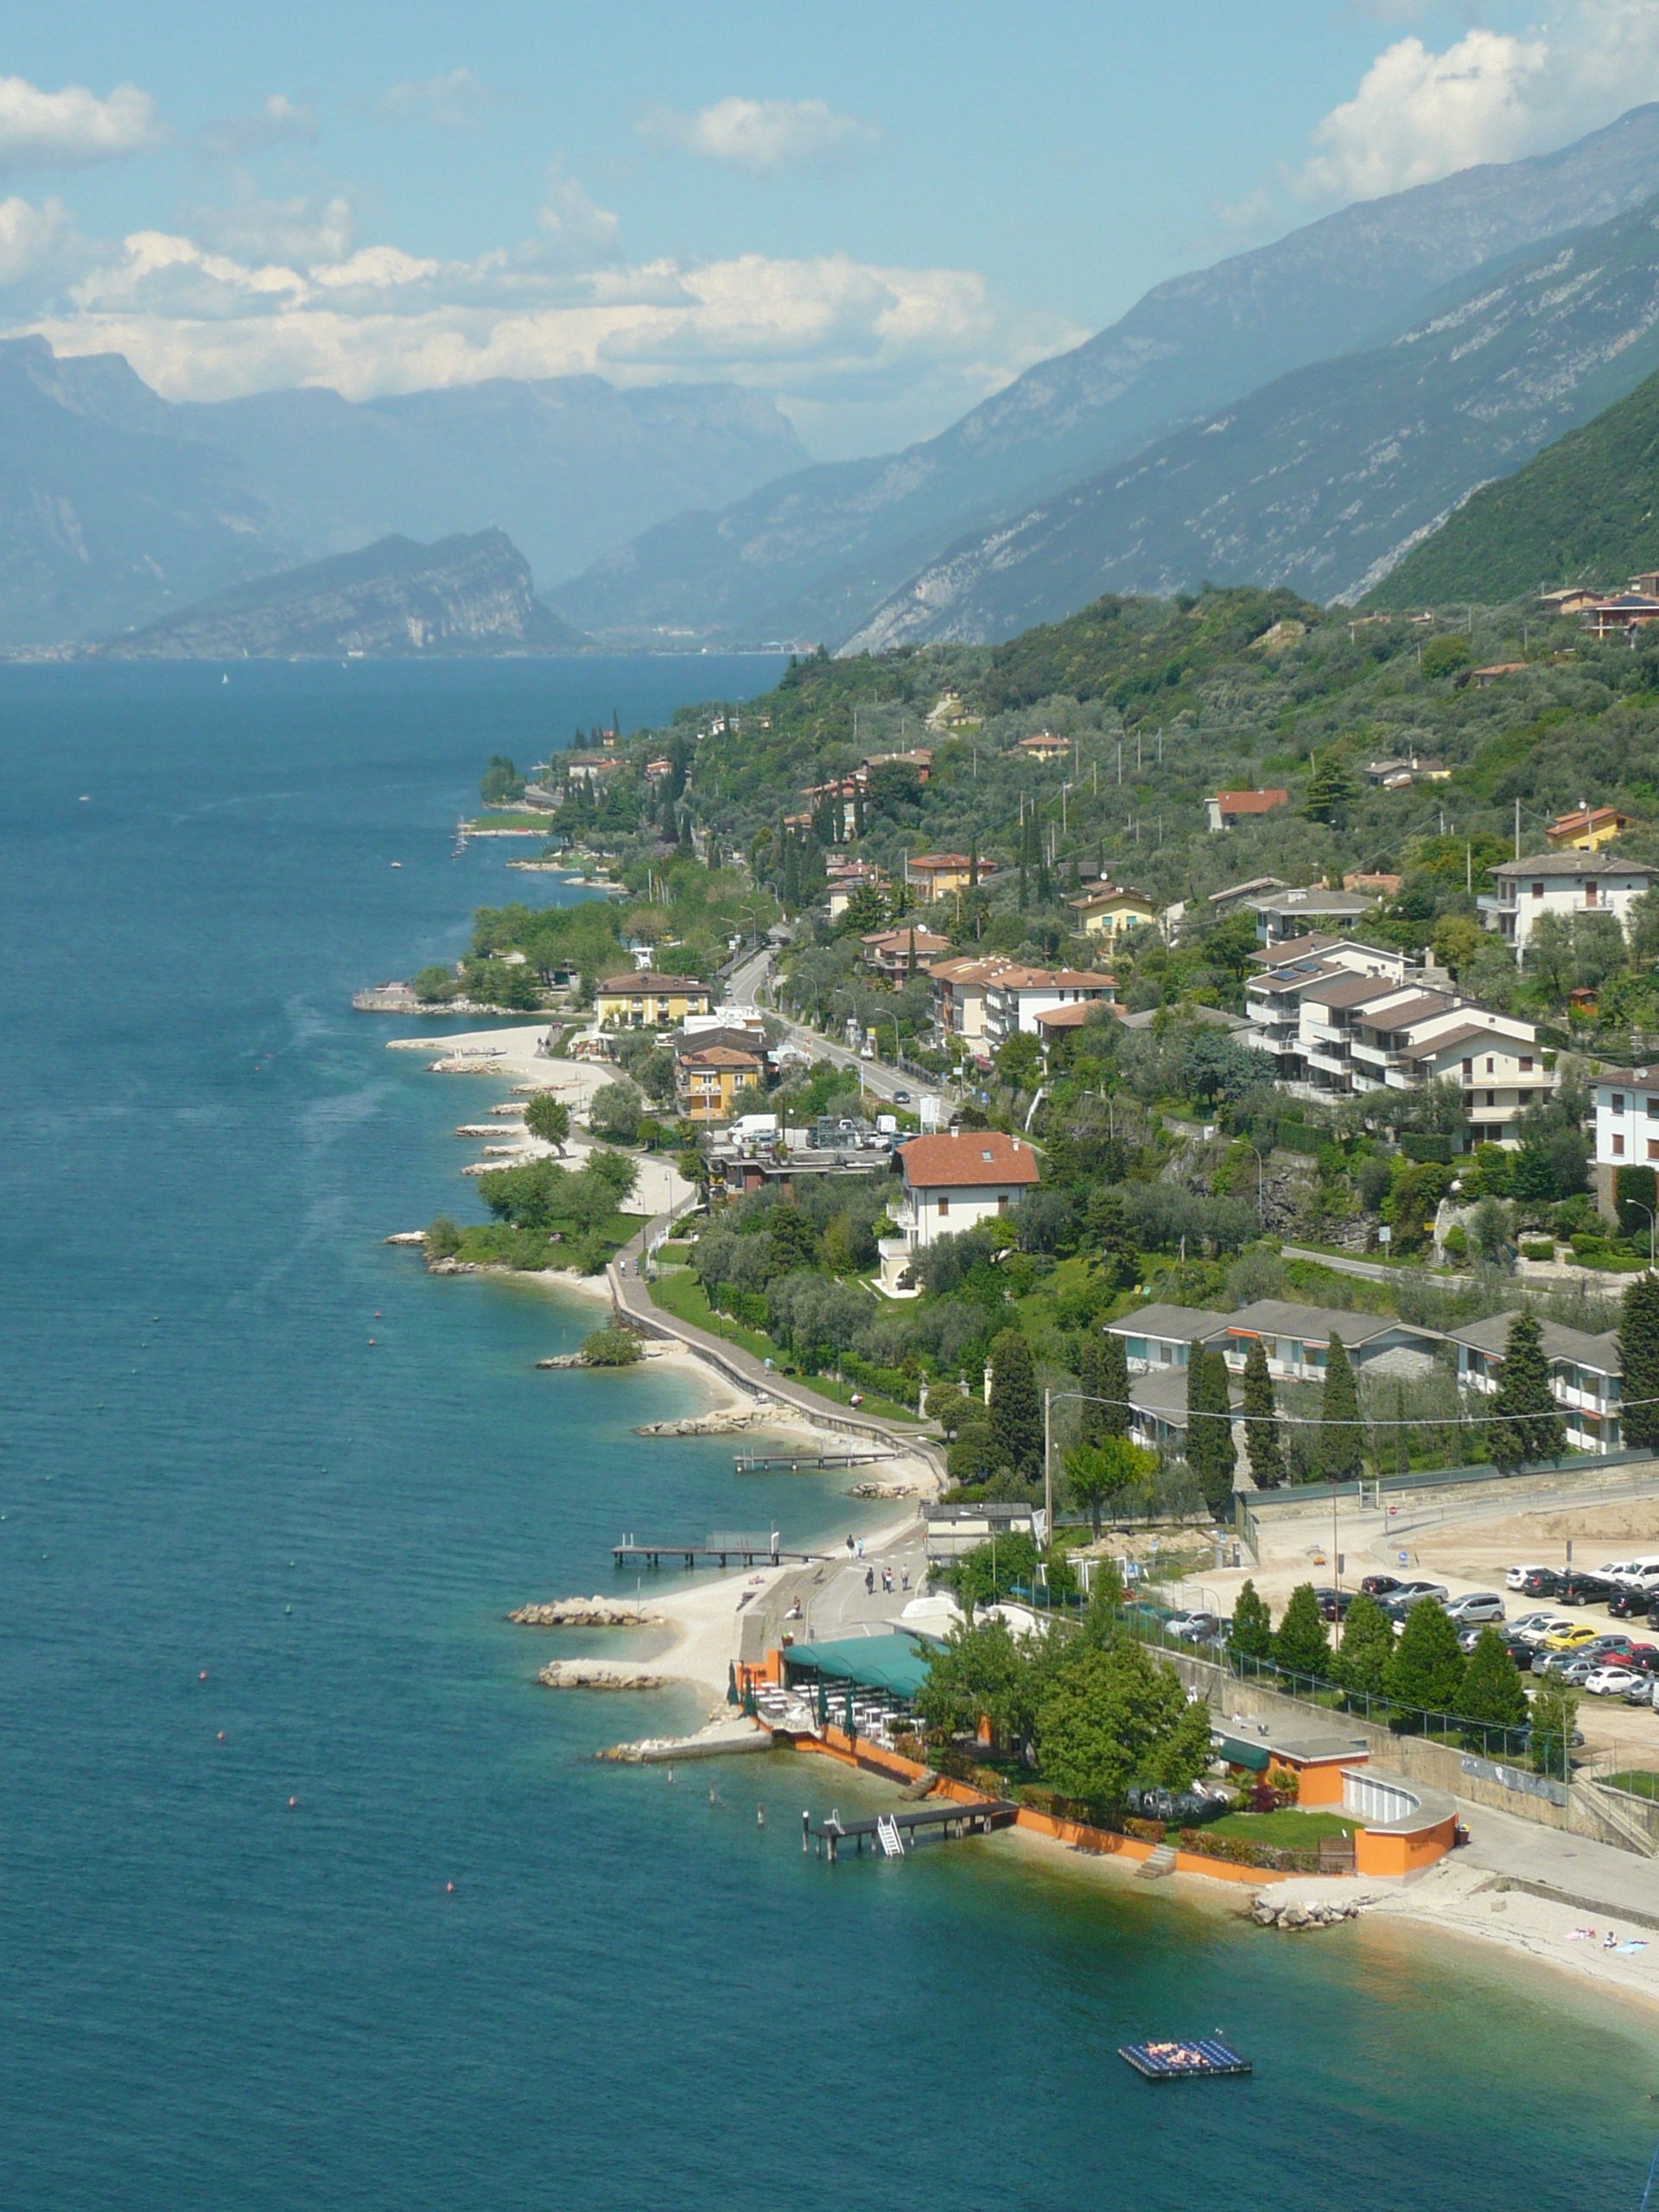
landscape, sea, coast, ocean, lake, town, vacation, cove, vehicle, bay, italy, fjord, body of water, cape, landform, aerial photography, lake garda, geographical feature